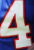
Number: 4